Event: Nepal Earthquake
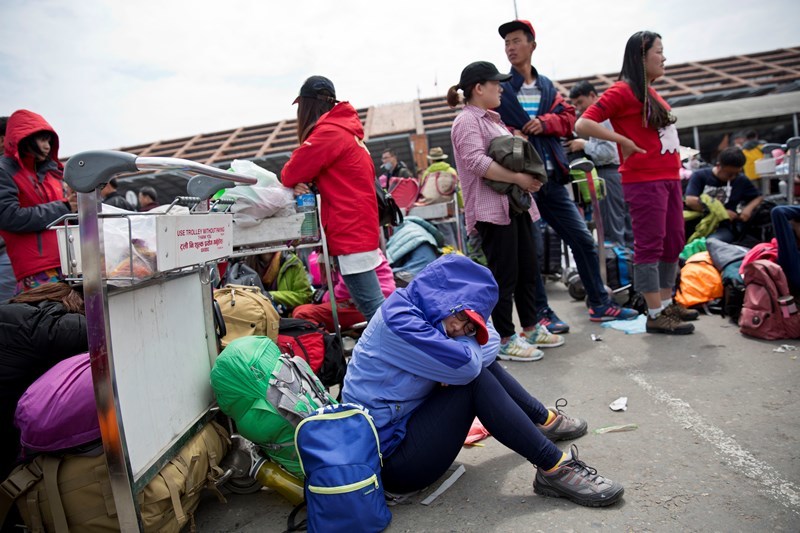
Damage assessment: no_damage